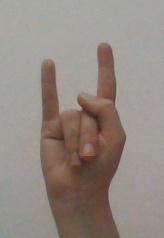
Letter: la